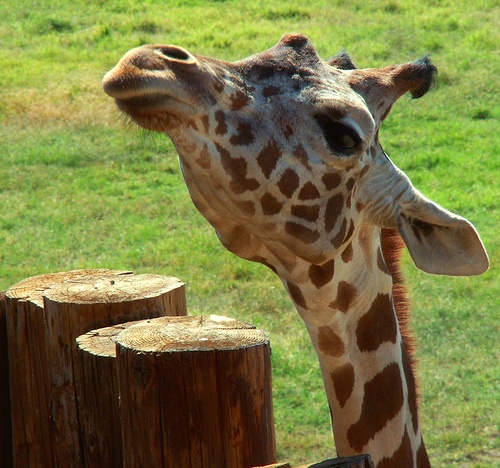
a giraffe that is standing on some grass
A giraffe standing next to two wooden post.
a giraffe has his head up near a log
a giraffe looking up while standing by a fence
A giraffe is staring at a viewer next to a wooden posts.